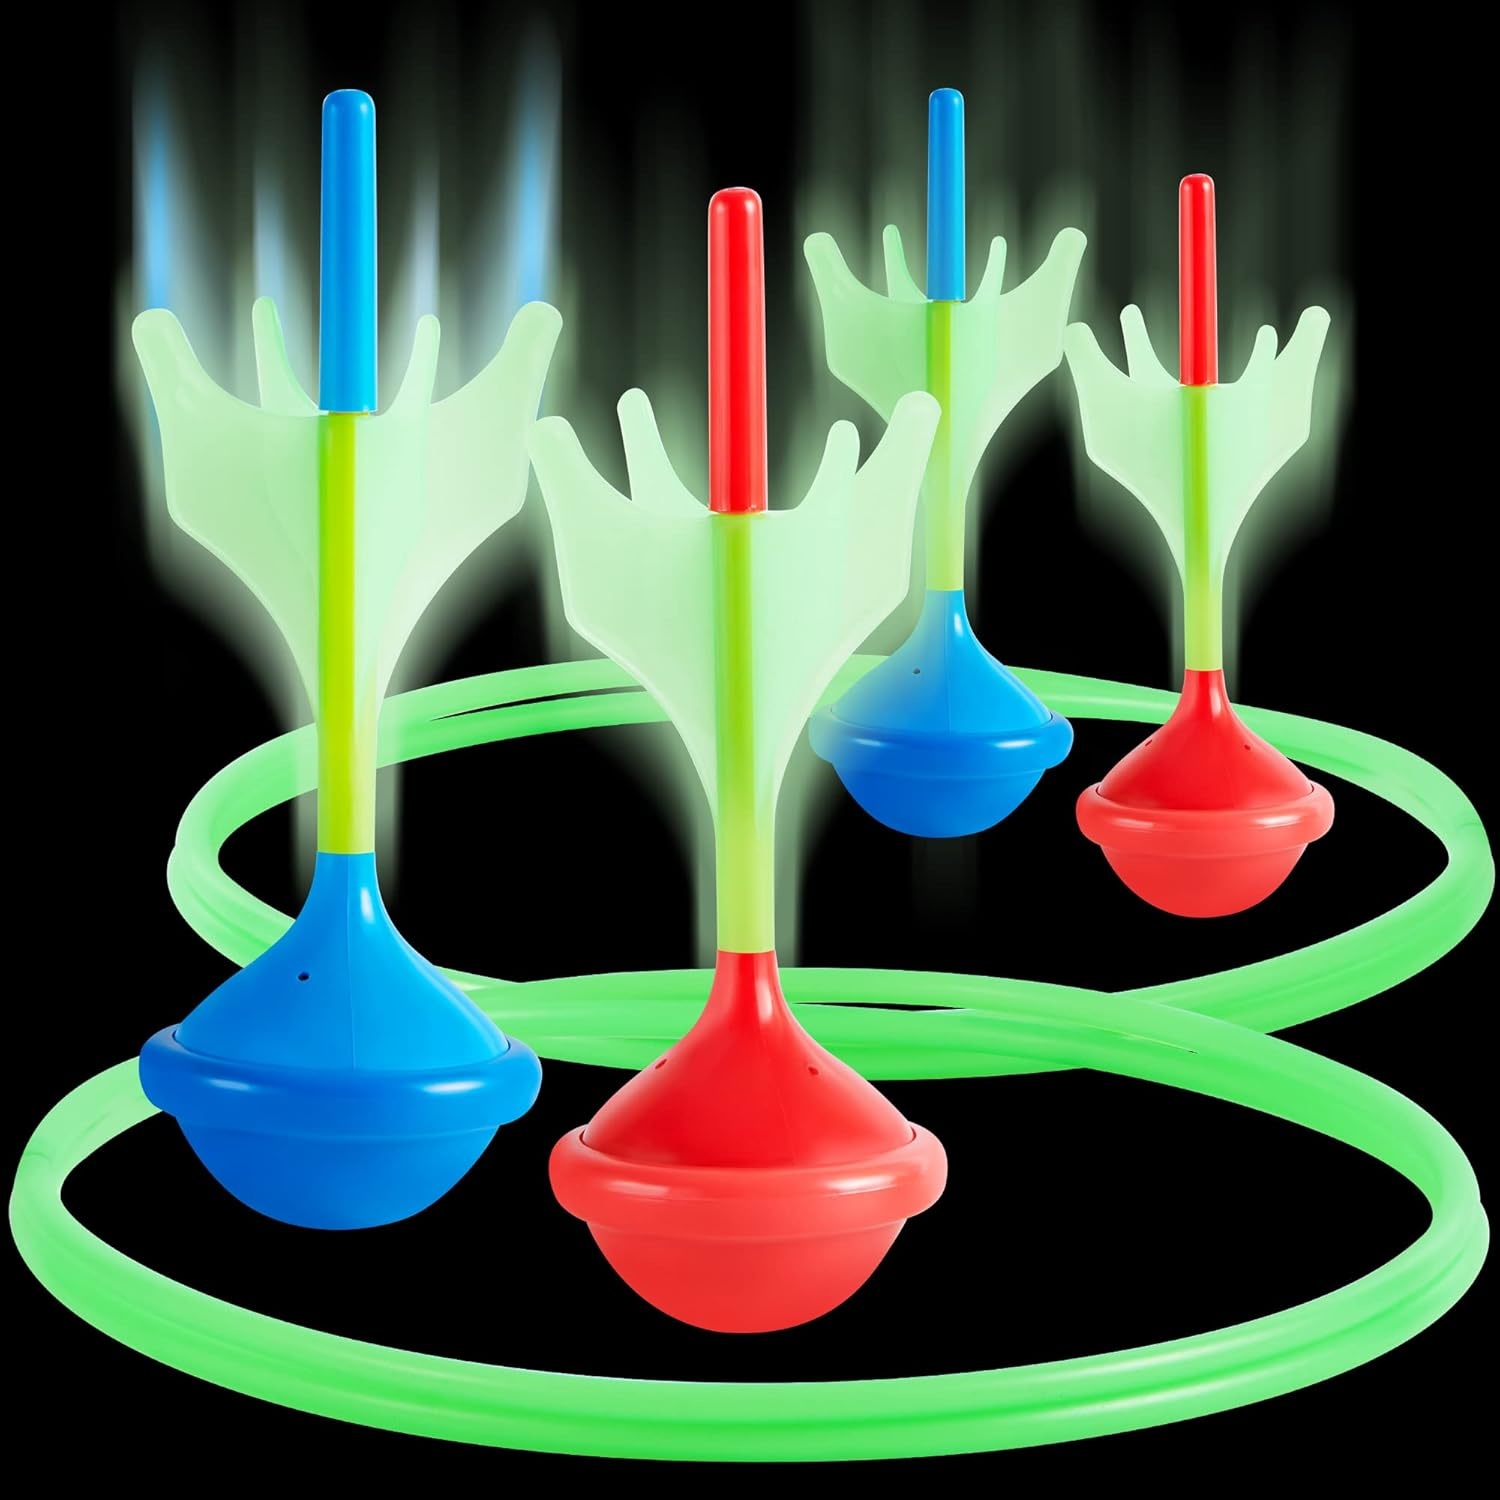
JOYIN Lawn Darts Game Set for Kids and Adults - Glow in The Dark Outdoor Lawn Games for Adults and Family, Soft Tip Darts Set for Kids Camping, Outside Yard
Brand: Technocraft
Category: Sporting Goods > Outdoor Recreation > Outdoor Games > Lawn Games